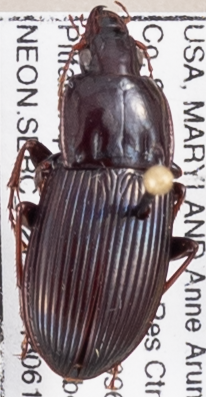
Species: Pterostichus (Abacidus) sp.
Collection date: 2018-06-14
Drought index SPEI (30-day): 1.28
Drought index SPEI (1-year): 0.24
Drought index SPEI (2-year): -0.1